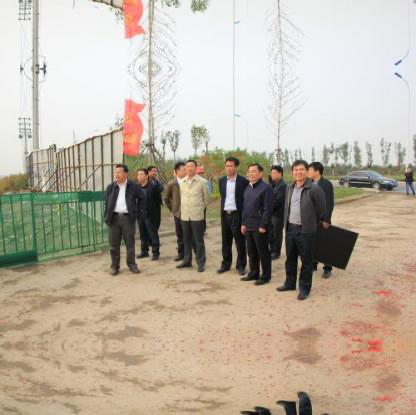
Objects in the image:
label: head
label: head
label: head
label: head
label: head
label: head
label: head
label: head
label: head
label: head